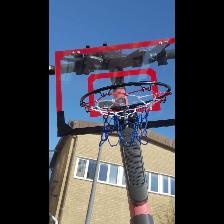
Label: NonHuman